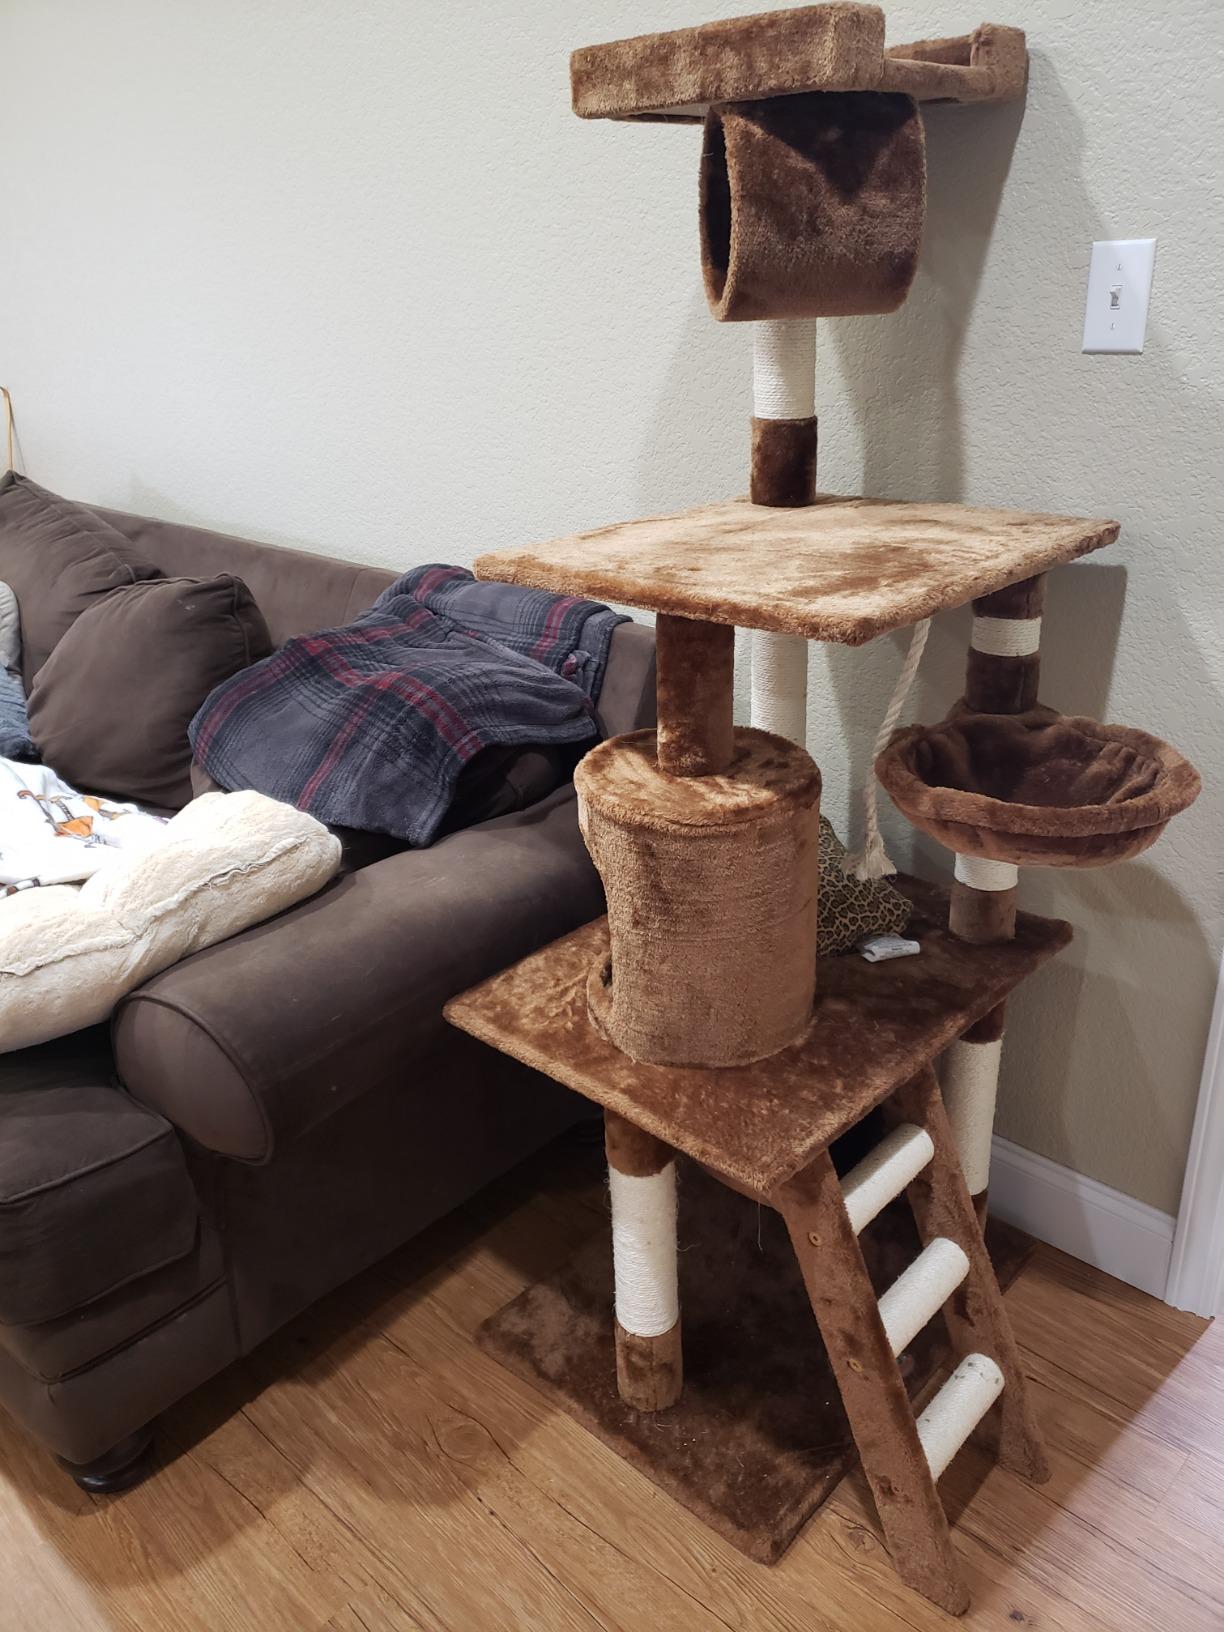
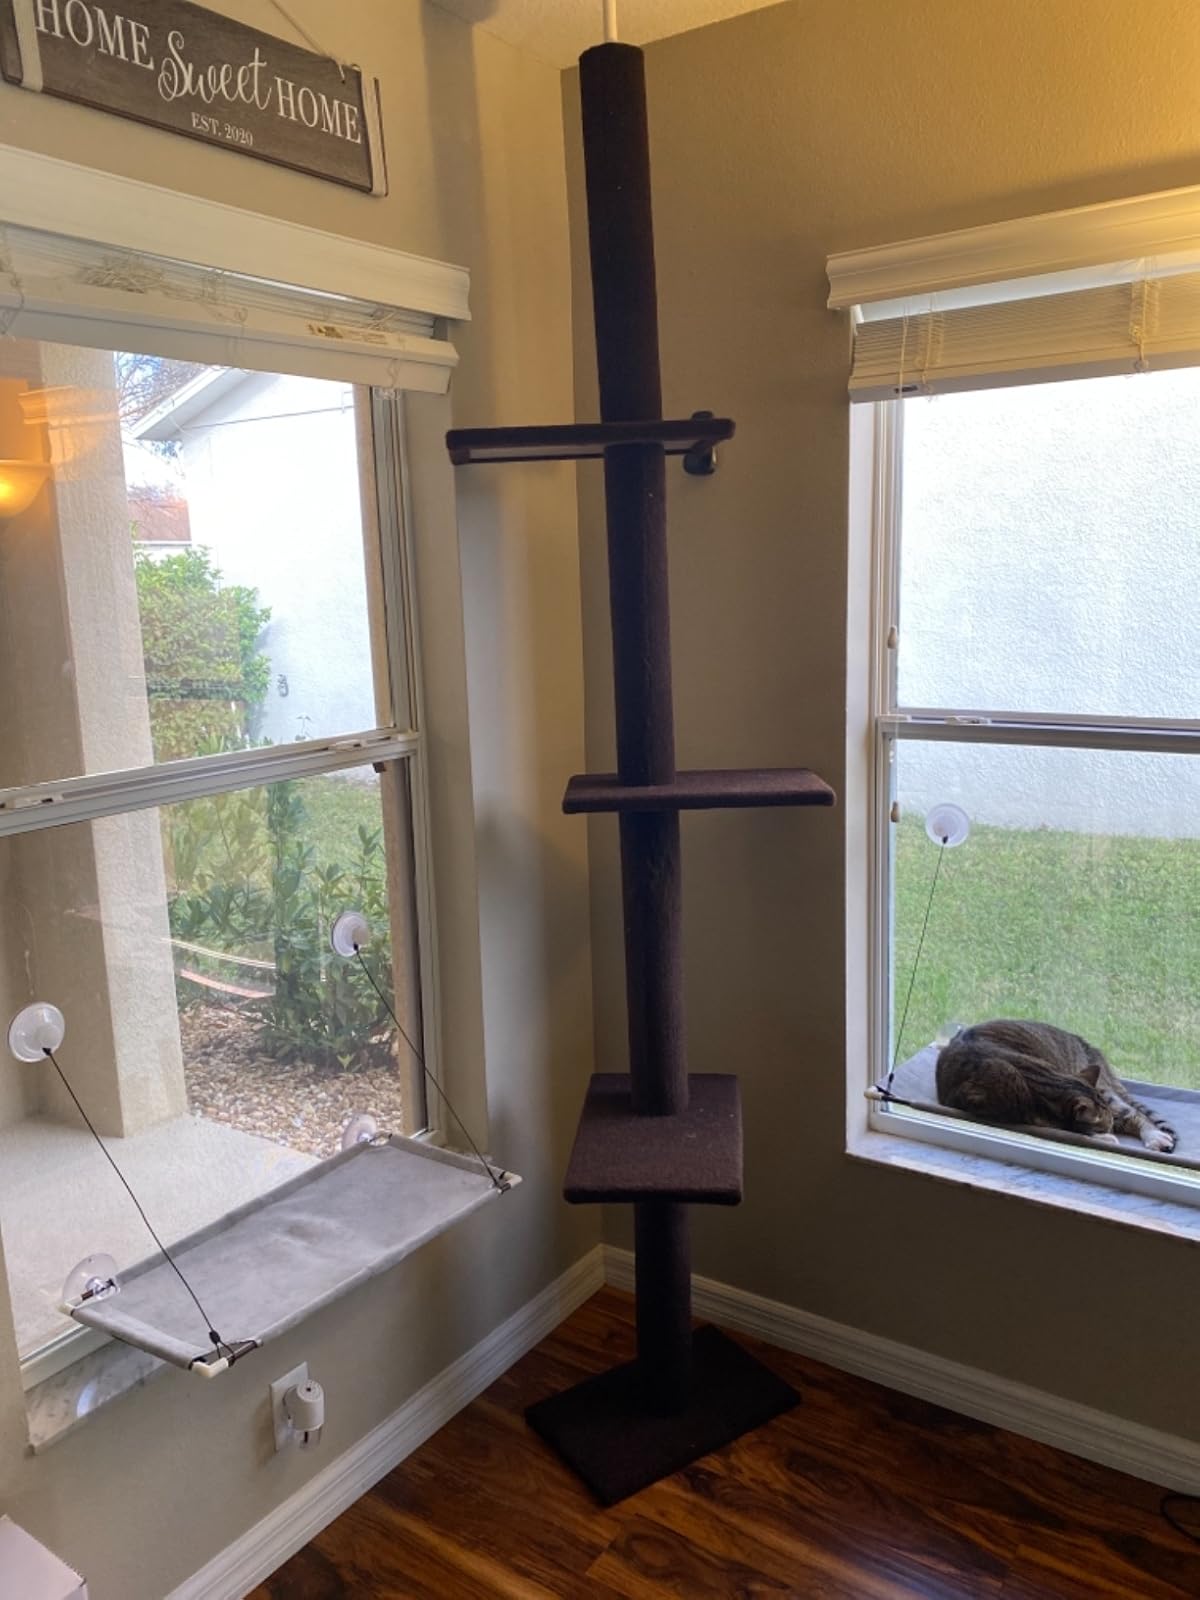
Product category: items_cat tree
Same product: no